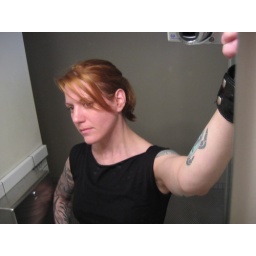
dirty blonde in a dirty mirror